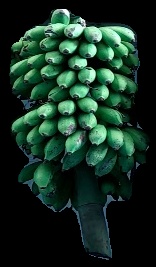
Variety: rasbale
Grade: grade2